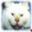
Label: cat